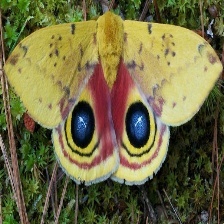
Species: IO MOTH